Simão Sabrosa

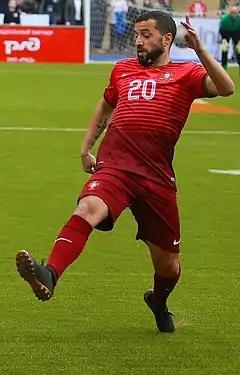
Simão in 2018

Simão Pedro da Fonseca Sabrosa (born 31 October 1979), known mononymously as Simão, is a Portuguese former professional footballer who played mainly as a left winger, with dribbling and set piece skills as primary attributes.